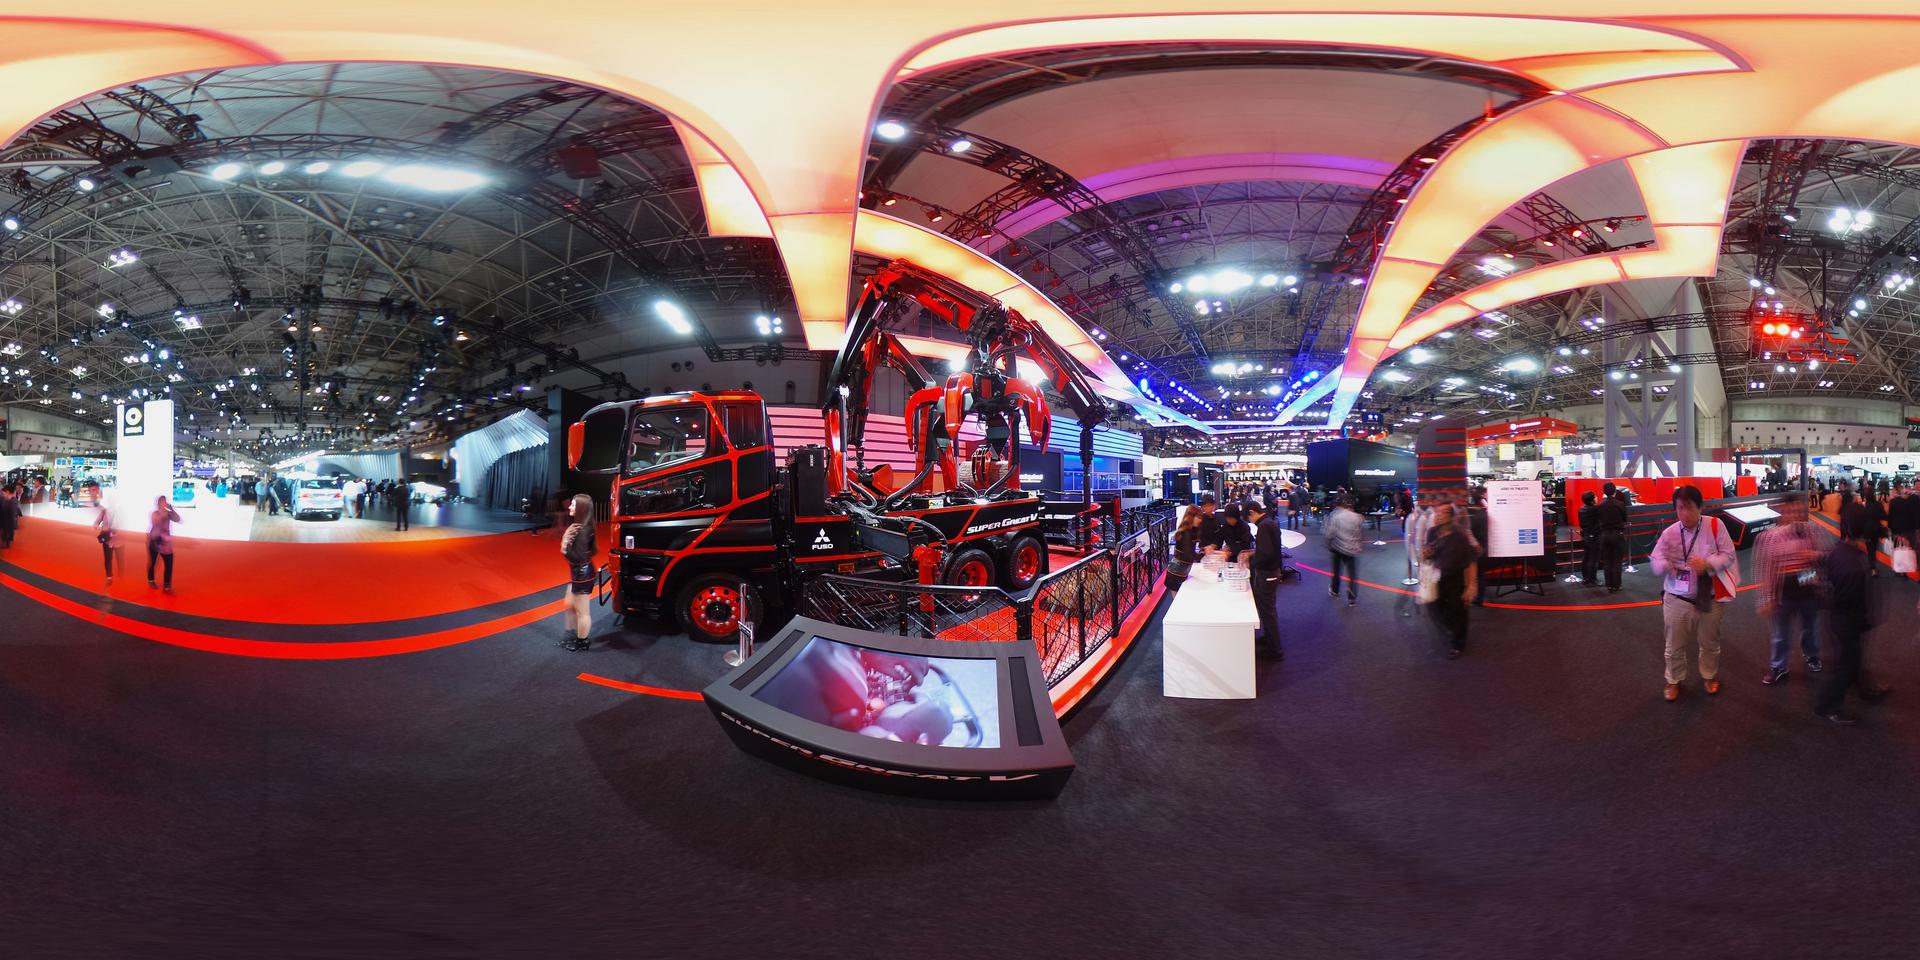
Referred object: the woman standing beside the red truck

Referred object: the red-and-black crane truck

Referred object: turn right, then the white display table next to the red truck